Old Romanian

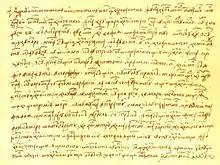
Neacșu's letter is the oldest surviving document written in Old Romanian that can be precisely dated

Before the 16th century the language is thought to have been divided in varieties, without a standardised form. The earliest writings, with Cyrillic script, seem to have started in the second half of the 15th century but none of them have survived until today. Church Slavonic was primarily used instead by both the church and the Princely Chancery, in both Moldavia and Wallachia – the two countries founded in the 14th century – for administrative and cultural purposes. The oldest preserved texts are Neacșu's letter which can be dated to 29 or 30 June 1521 based on the historical account it describes, and a number of manuscripts known together as Rhotacising Texts (i.e.: showing rhotacism of intervocalic /n/). The Rhotacising Texts are religious writings from Moldavia and carry evidence of being translations of manuscripts written in the other languages used in the Banat-Hunedoara area. Of them, "Hurmuzaki Psalter", a Romanian copy of a bilingual Church Slavonic-Romanian Psalter, has been dated between 1491–1504 by watermarks, making it the oldest preserved manuscript in Romanian.